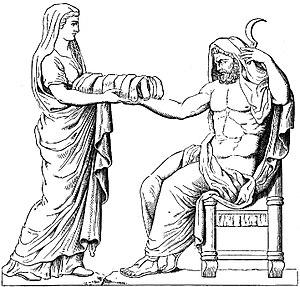
Rhéa_présentant_une__pierre_emmaillotée_à_Cronos_dessin_du__bas-relief_d'un_autel_romainItaliano: Rea che consegna a Crono una pietra al posto di Zeus
Mélissé, Mélissée ou Melissos est un roi de Crète, père d'Adrastée et d'Ida, connu pour avoir pris soin de Zeus enfant. C'est l'aîné ainsi que la tête dirigeante des neuf Corybantes de Crête, considérés aussi comme des démons vivant sous le mont Ida. Ils firent un vacarme avec leurs lances et boucliers afin de couvrir les pleurs de Zeus enfant, lorsqu'il leur fut confié par la déesse Rhéa. L'enfant-dieu est ainsi caché de son père cannibale et est élevé dans la caverne consacrée à la Déesse célébrée par les Corybantes, de son nom. Les noms des deux filles de Mélissé, les Mélisses : Adrastée et Ida ou De, sont des noms d'usage pour la déesse mère Rhéa même.
Zeus est le dieu suprême dans la mythologie grecque. Fils du titan Cronos et de la titanide Rhéa, marié à sa sœur Héra, il a engendré, avec cette déesse et avec d'autres, plusieurs dieux et déesses, et, avec des mortelles, de nombreux héros, comme l'a expliqué la théogonie d'Hésiode.